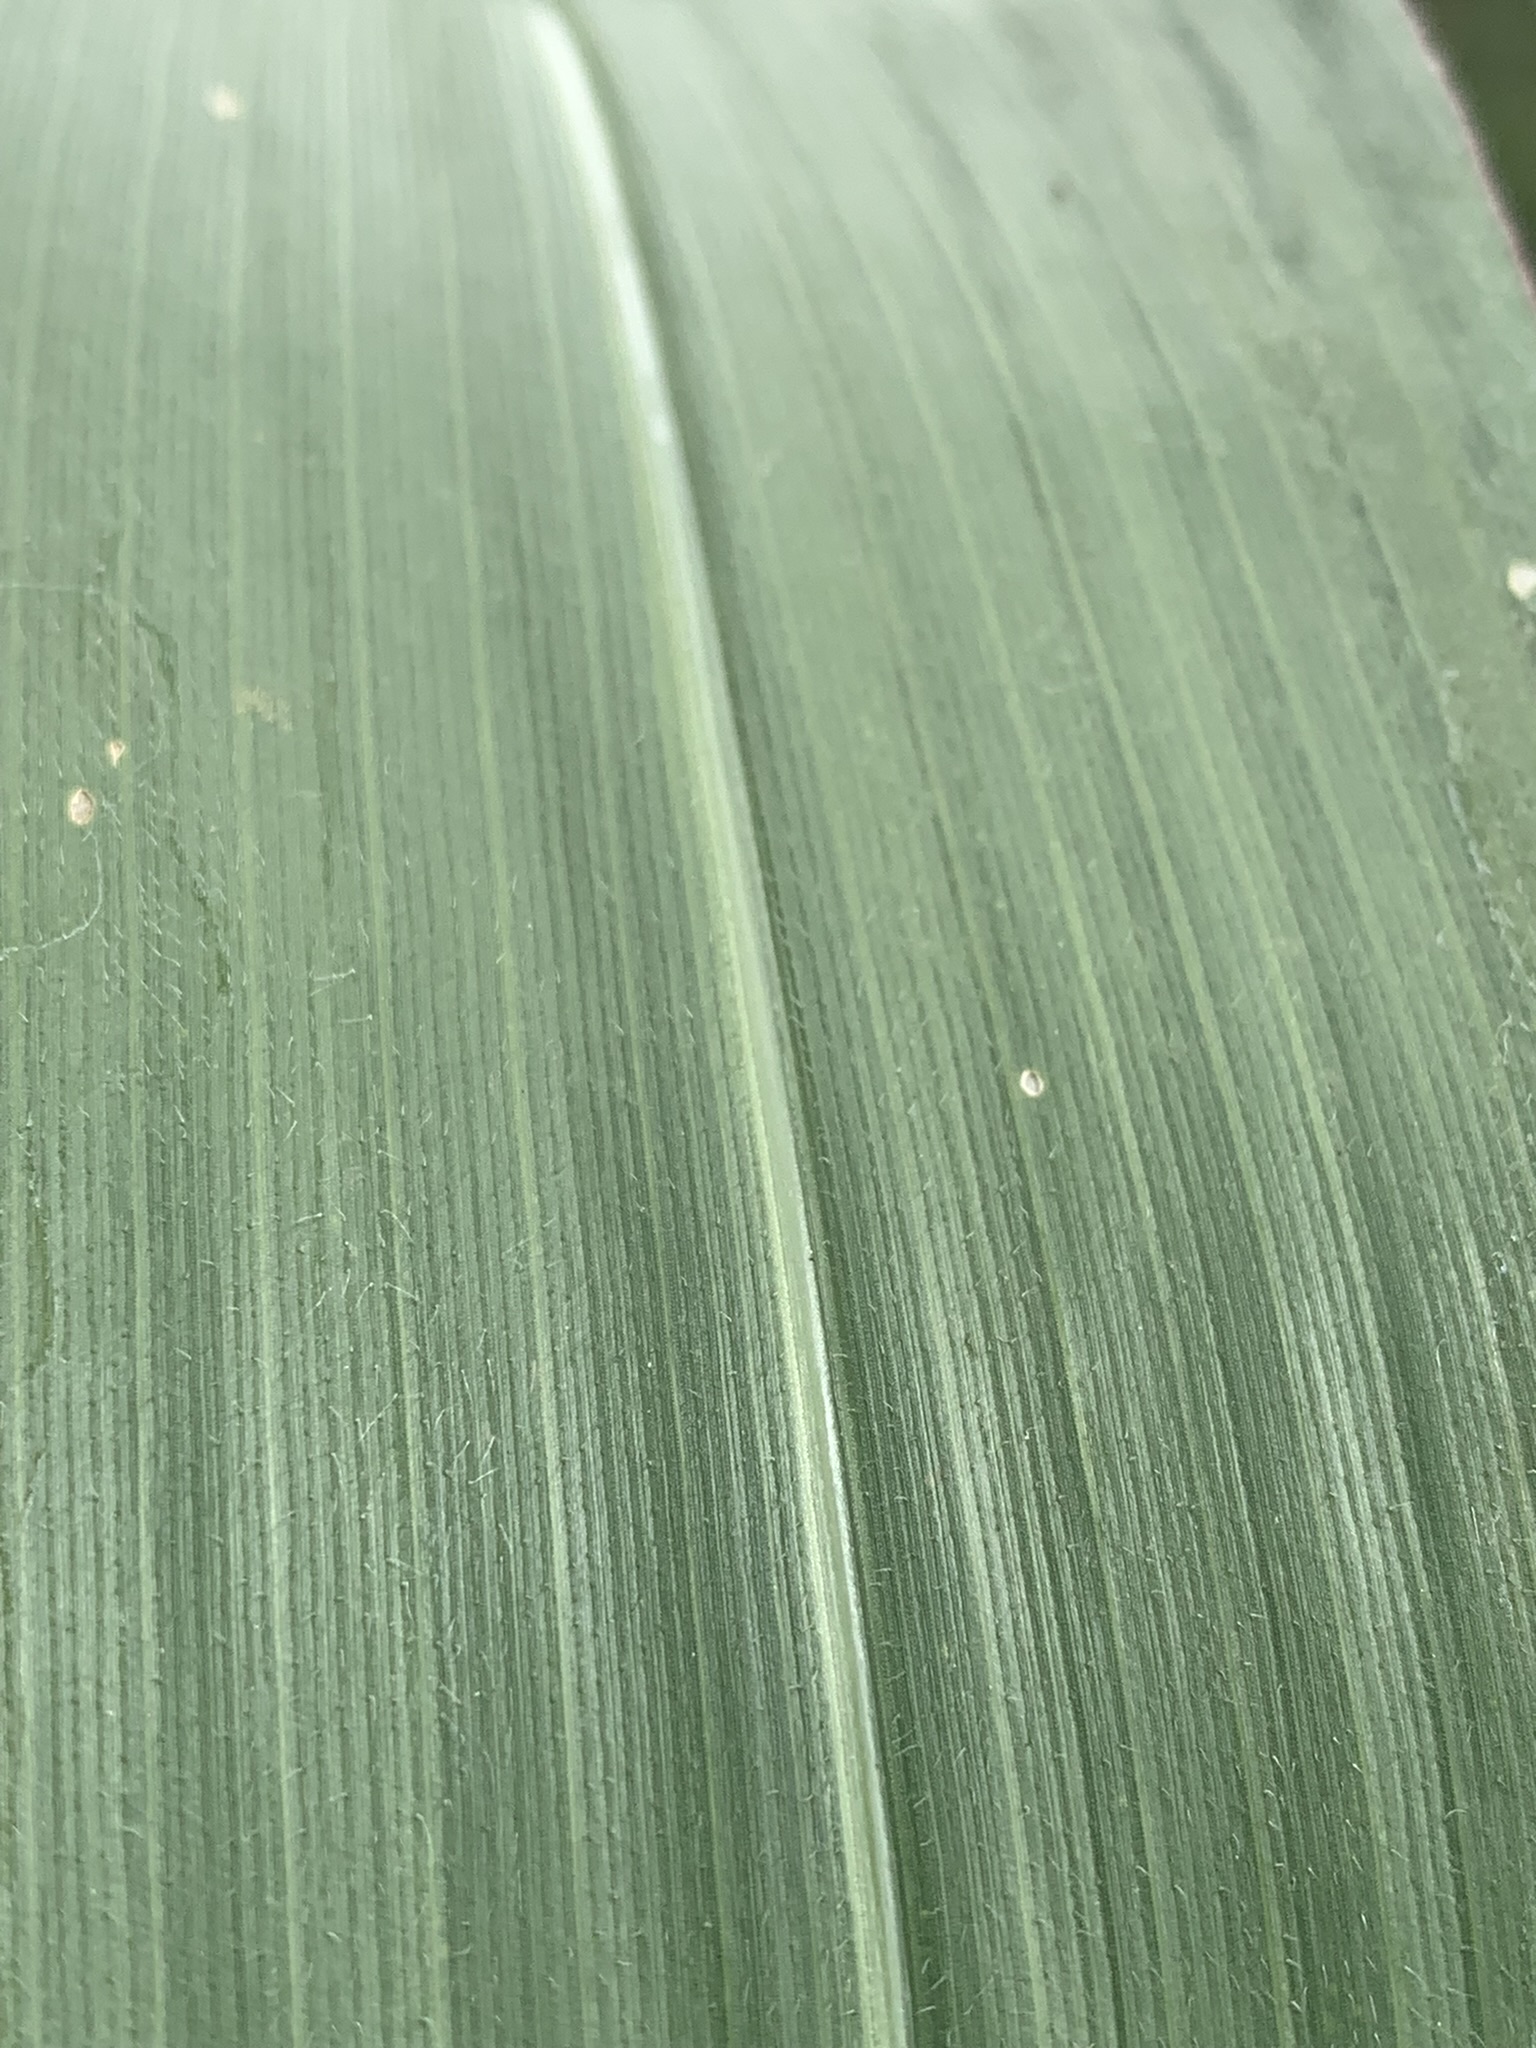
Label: Healthy